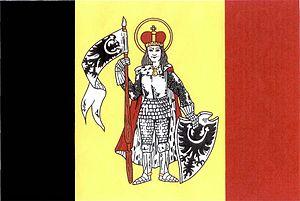
Levín est une commune du district de Litoměřice, dans la région d'Ústí nad Labem, en République tchèque. Sa population s'élevait à 123 habitants en 2018.